DEFA cannon

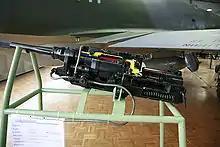
Cut-away model of a DEFA cannon for instruction

The DEFA 553 is a gas-operated five-chamber revolver cannon using pyrotechnic cocking and electrical ignition. It fires a range of 30 mm ammunition of various types, and is capable of continuous fire or 0.5-second or 1-second bursts.